Revival (Selena Gomez album)

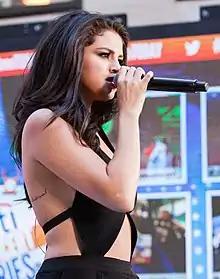
Gomez performing during "The Today Show"

Gomez stated that "Revival" offers insight into her perception of various experiences, further elaborating on its themes of kindness, having faith, heartbreak, the "passion of a relationship" as well as "being [her] own person". As the album's executive producer, she "wanted to know that every single song meant the world to me, whether I wrote it or not. For me, I had to discover what was going to separate me. I know that I'm not the world's greatest singer, but I do know that I have a unique tone. And I'm an actress—I love being able to translate everything I'm feeling inside through my voice and through the songs. [...] This whole record is extremely intimate."